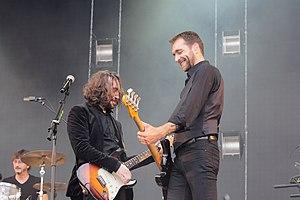
Éric Digaire, né le 12 décembre 1972 à Morlaix, est un musicien et producteur breton. Il est principalement connu en tant que membre de Matmatah, pour avoir été le co-fondateur et bassiste du groupe de 1995 à 2008, puis à partir de 2016.